Old Meeting House (Marblehead)

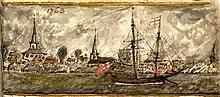
1763 sketch of Marblehead showing the Old Meeting House steeple on the far right.

In 1789 the building was beginning to become in a deteriorated state, with repairs made. In 1815 a hurricane had caused the steeple to become separated by about 8 inches from the main building and was never repaired. By 1823, the meeting house was in a state of decay, and the proprietors of the meetinghouse voted on the construction of a new meeting house, determining it was unsafe for the congregation to continue to assemble there. A new location was determined for a new meeting house, with a gift from the William Reed the congregation purchased a lot of land on Washington Street. The congregation would then to move to the new church by 1824, today known as the Old North Church.